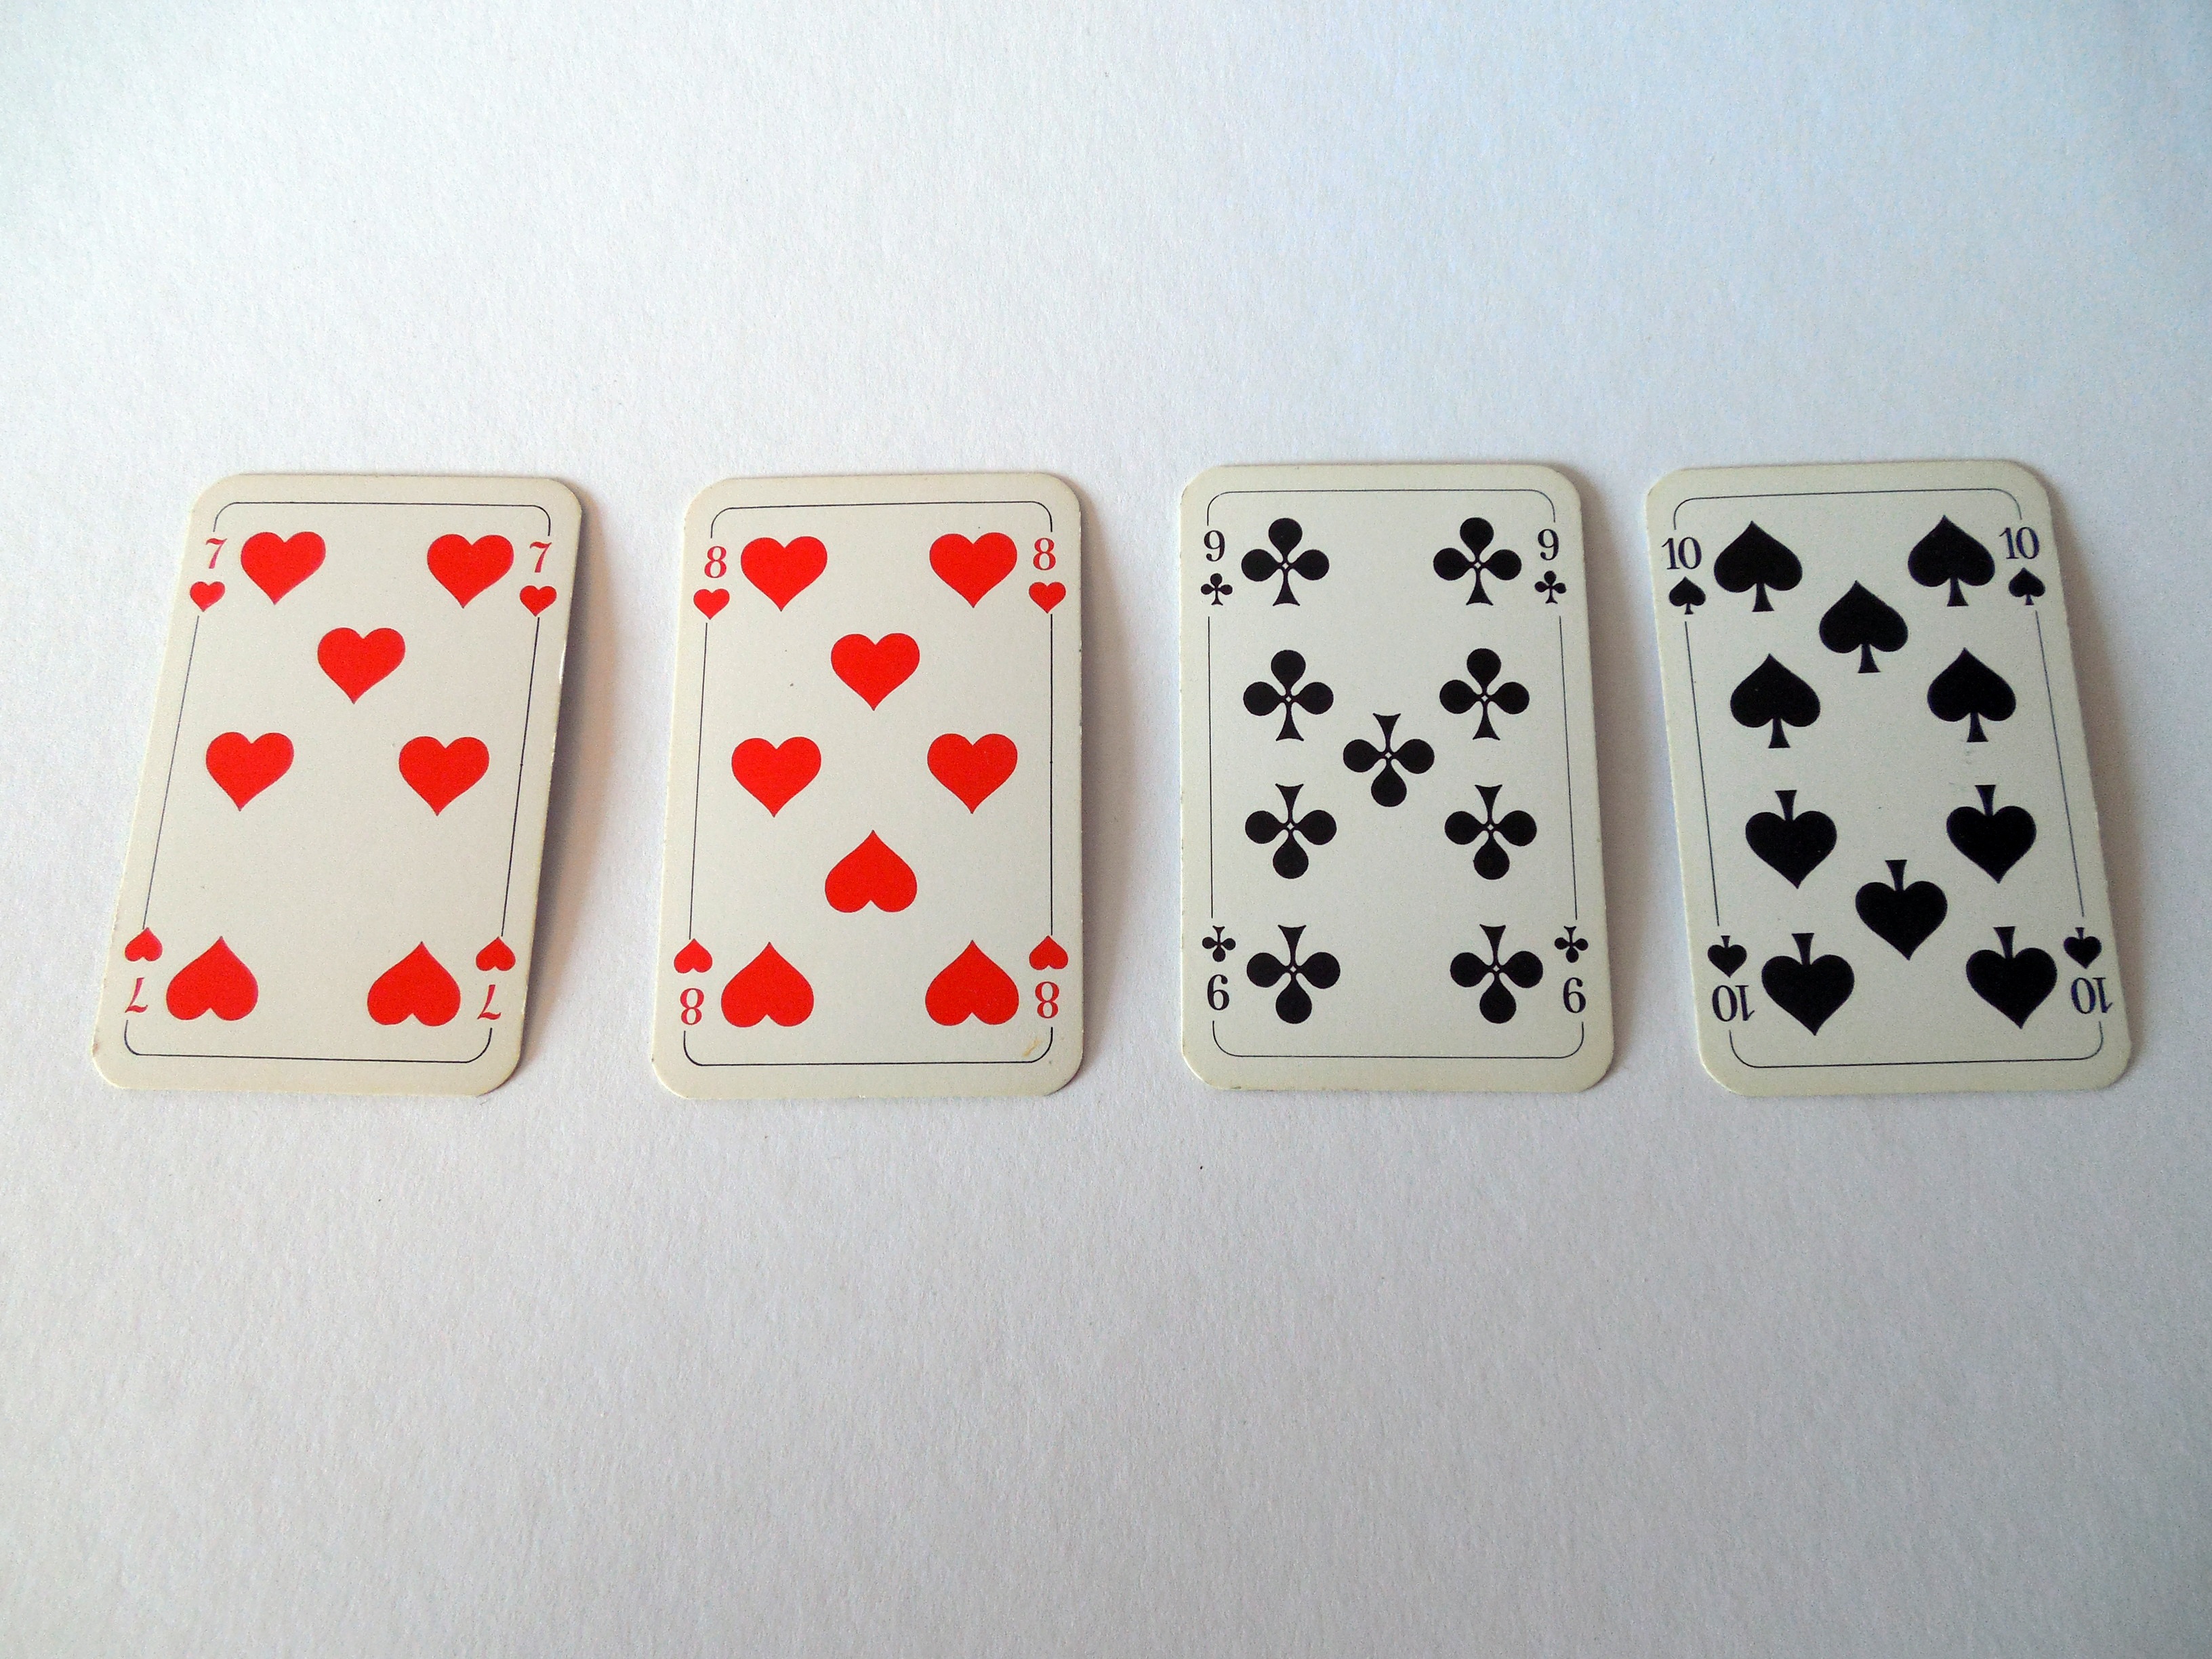
play, recreation, heart, cross, board game, font, cards, sports, skat, gambling, games, luck, diamonds, dice, win, profit, playing cards, dice game, card game, pik, indoor games and sports, tabletop game